American Fur Company

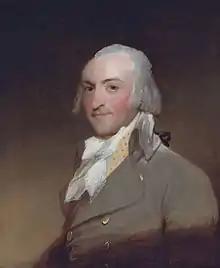
John Jacob Astor was intent on controlling major portions of the North American fur trade against his North West and Hudson's Bay competitors.

By 1808, Astor had established "an international empire that mixed furs, teas, and silks and penetrated markets on three continents." He began to court diplomatic and government support of a fur trading venture to be established on the Pacific shore in the same year. In correspondence with the Mayor of New York City, DeWitt Clinton, Astor explained that a state charter would offer a particular level of formal sanction needed in the venture. He in turn requested the Federal government grant his operations military support to defend against Indians and control these new markets. The bold proposals were not given official sanction however, making Astor to continue to promote his ideas among prominent governmental agents.